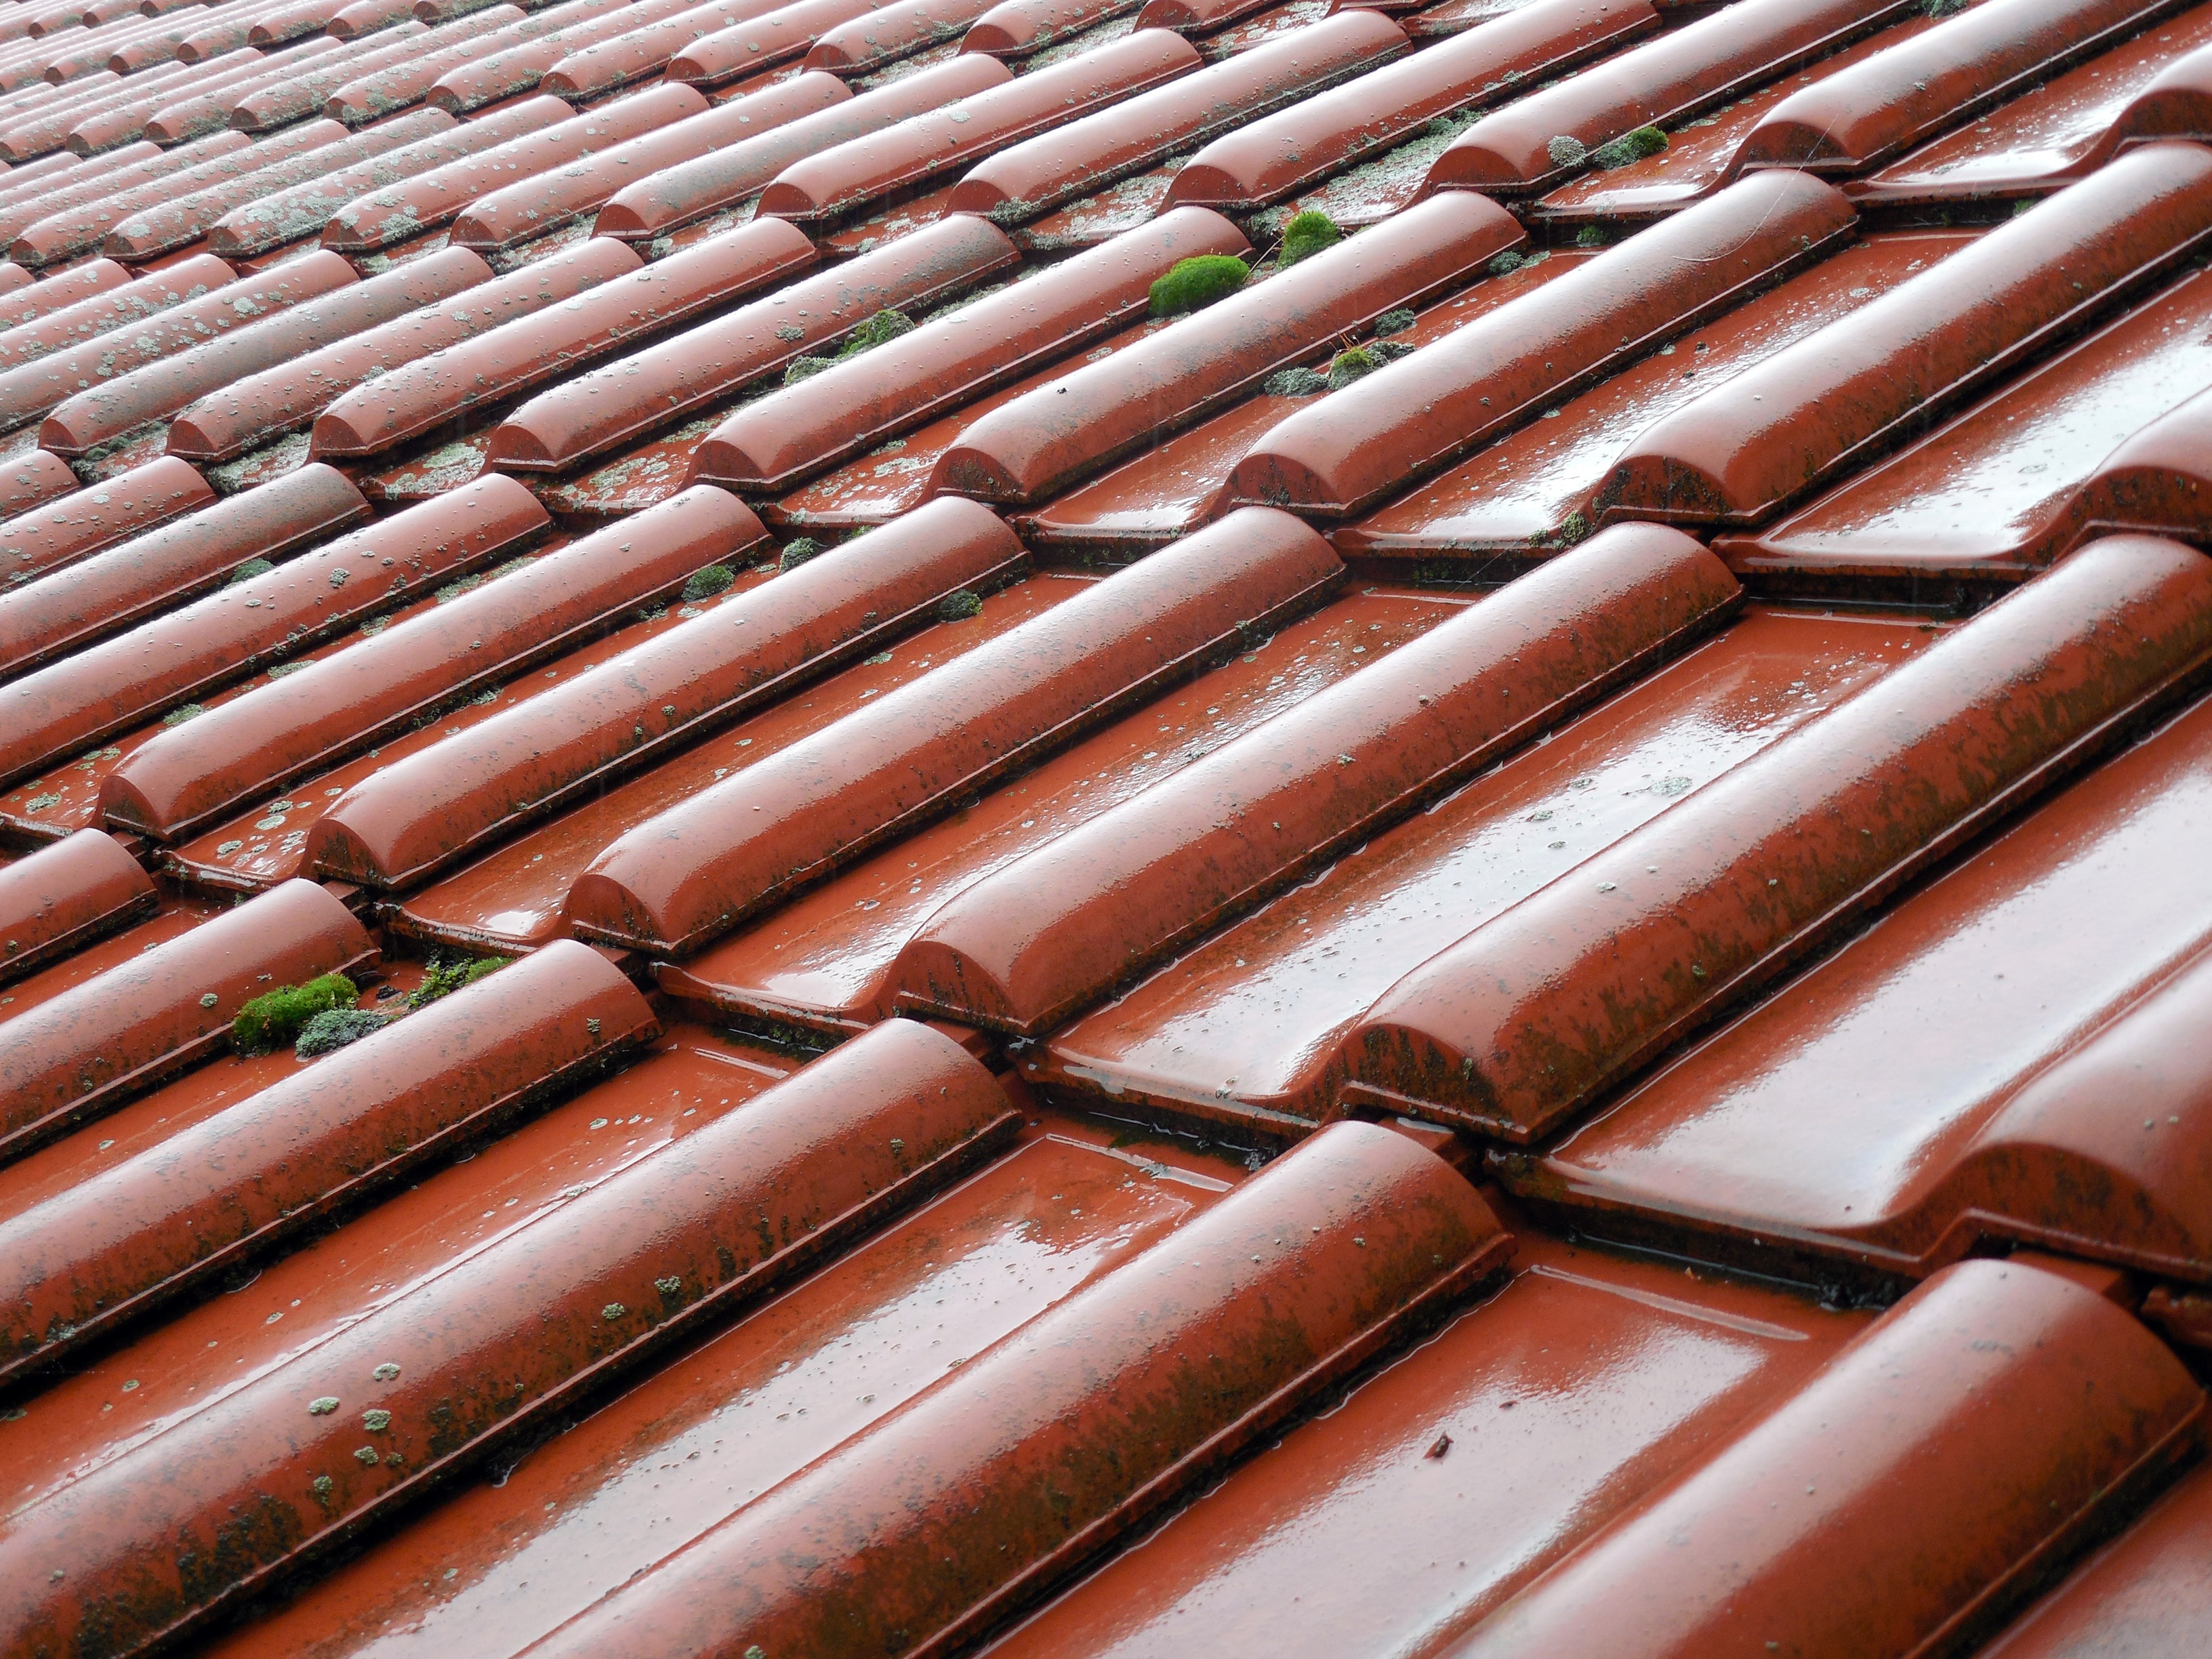
wood, rain, floor, roof, wet, red, metal, tile, brick, material, roofing, hardwood, copper, brickwork, moist, house roof, wet rain, outdoor structure